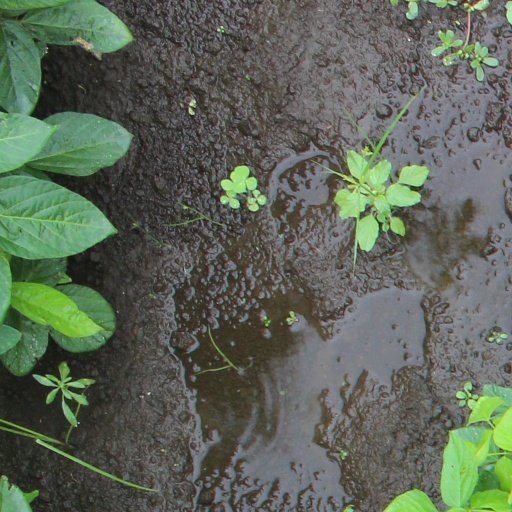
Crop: soybean